Kelana Jaya line

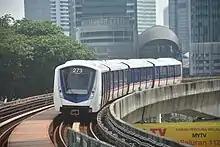
Bombardier Innovia Metro 300, known as KLAV

Under the Kuala Lumpur Additional Vehicle programme, the first new generation Bombardier Innovia Metro 300 started service on 29 December 2016. Each driverless train features a new design for the end caps, a curved sidewall structure, and a larger, more spacious interior. All trains come in a four-car configuration with each car accommodating up to 220 passengers. Low energy consumption is achieved through a combination of lightweight aluminium car shells and a LIM propulsion system. Furthermore, the vehicle's regenerative braking enables the reuse of energy released during braking. The aisles and walk-through gangways are also wider when compared with the previous fleet. In addition, the trainsets are equipped with 16 cameras on board, infotainment LCD screens, dynamic route maps, better air-conditioning and bigger windows. With the new trains, the line could increase its capacity by 20 to 30 percent.